Randy Stewart

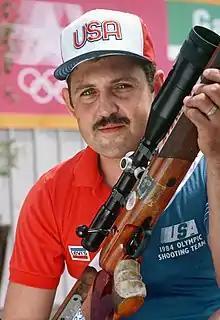
Stewart in 1984

Randy Stewart (born October 28, 1951) is an American sports shooter. He competed in the men's 50 metre running target event at the 1984 Summer Olympics.